Prue Halliwell

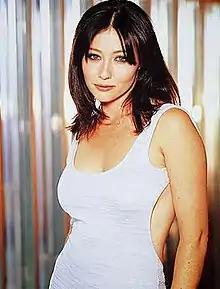
Shannen Doherty as Prue

Prudence Halliwell is a fictional character from the American television series "Charmed", played by Shannen Doherty from October 7, 1998, until May 17, 2001. She is the eldest daughter of Patty Halliwell and Victor Bennett. The character was created by Constance M. Burge, who based Prue on her older sister. Prue is introduced into the series as the eldest sister to Piper Halliwell (Holly Marie Combs) and Phoebe Halliwell (Alyssa Milano). She is one of the first original featured leads and more specifically, a Charmed Oneone of the most powerful witches of all time. Prue initially possesses the power to move objects with her mind by channeling telekinesis through her eyes. As the series progresses, she learns how to channel her telekinesis through her hands and gains the power of astral projection, the ability to be in two places at once. Prue also develops martial arts skills and becomes an effective hand-to-hand fighter like Phoebe.